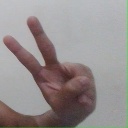
अक्षर: ऐ